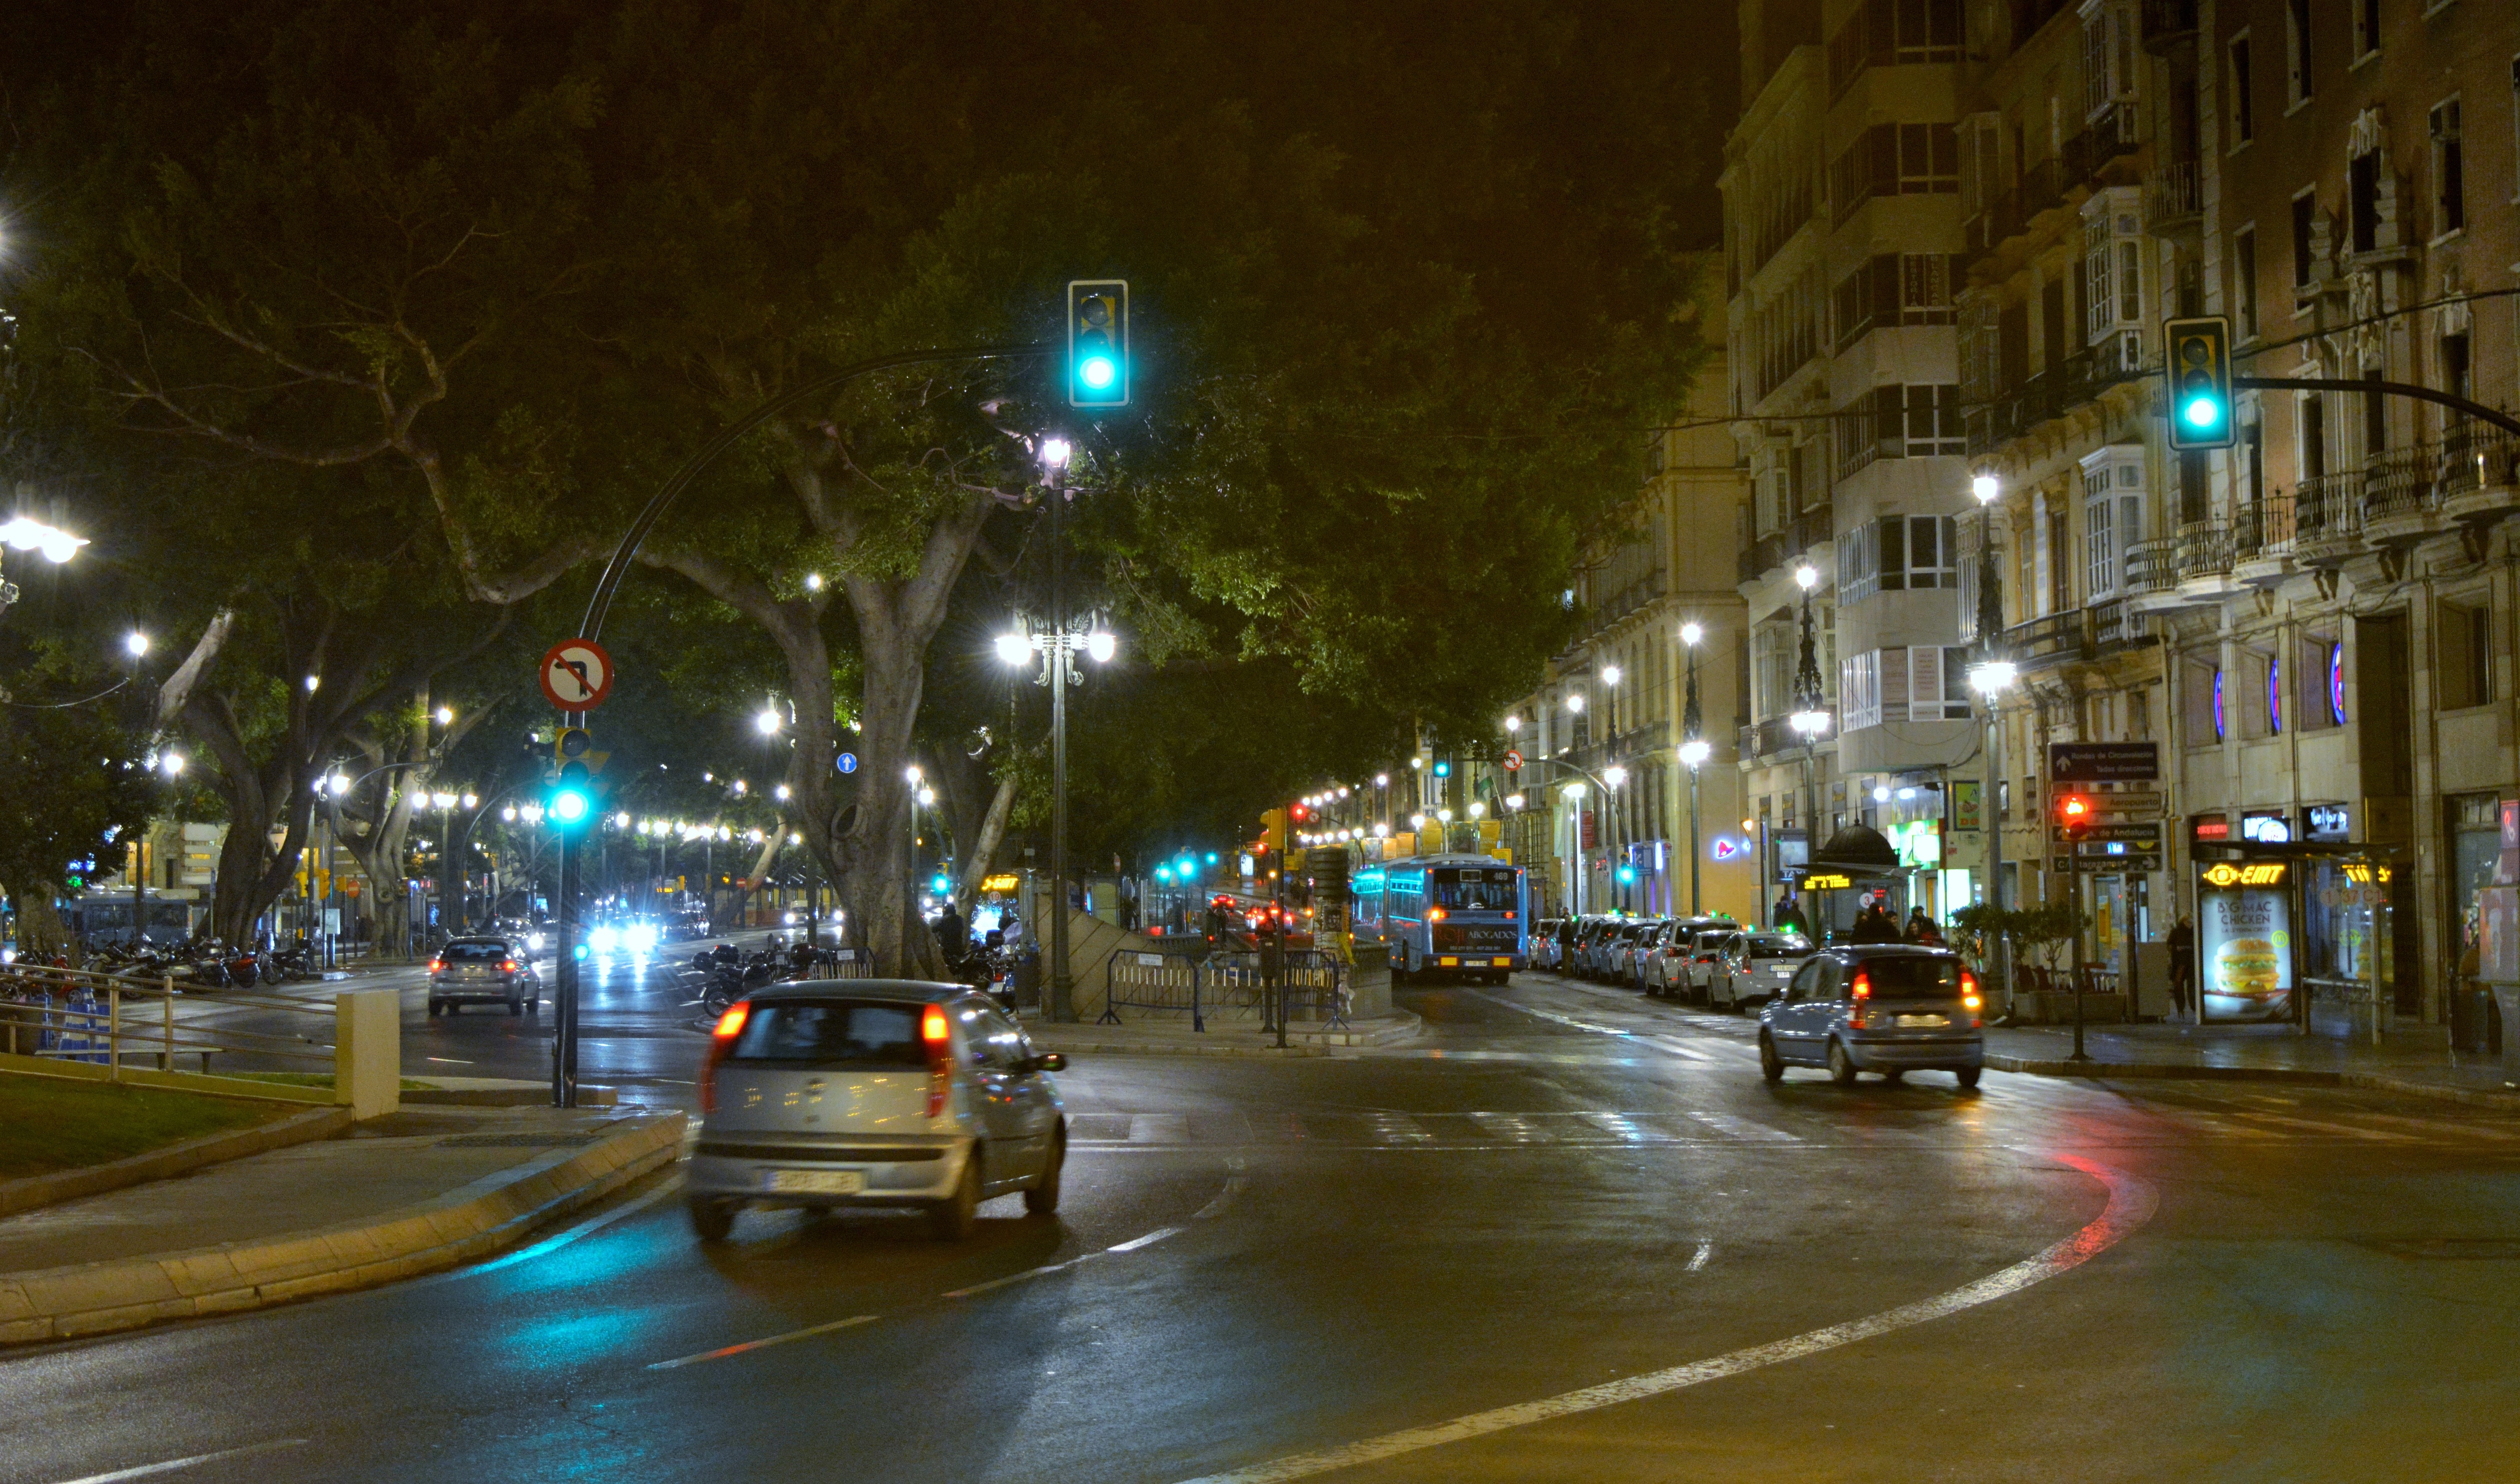
road, traffic, street, night, city, cityscape, downtown, evening, weather, street light, lane, lighting, infrastructure, metropolis, neighbourhood, urban area, human settlement, metropolitan area